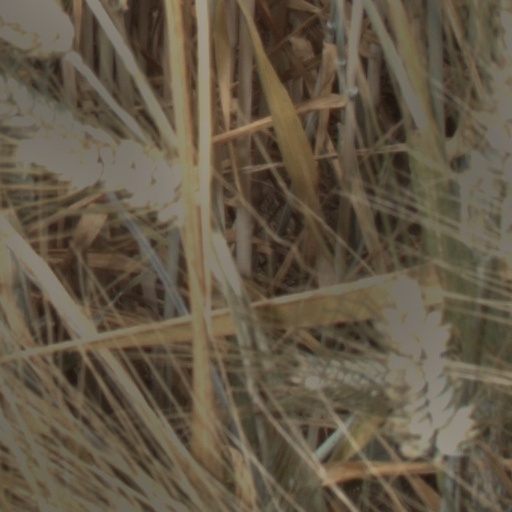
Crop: wheat